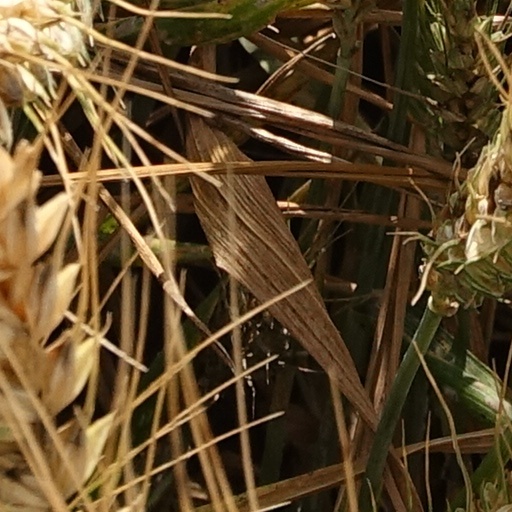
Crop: wheat